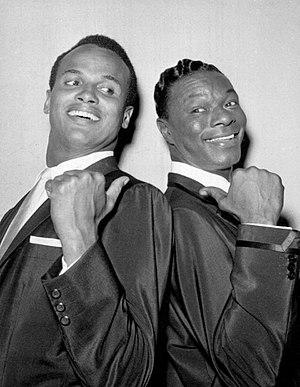
Nat King Cole est un chanteur et pianiste américain de jazz et de rhythm and blues, né le 17 mars 1919 à Montgomery, et mort le 15 février 1965 à l'age de 45 ans à Santa Monica. Associé au courant du jazz vocal, il est un des plus importants et célèbres crooners des années 1950 et de l'histoire du jazz, avec près de 50 millions de disques vendus en 30 ans de carrière internationale.